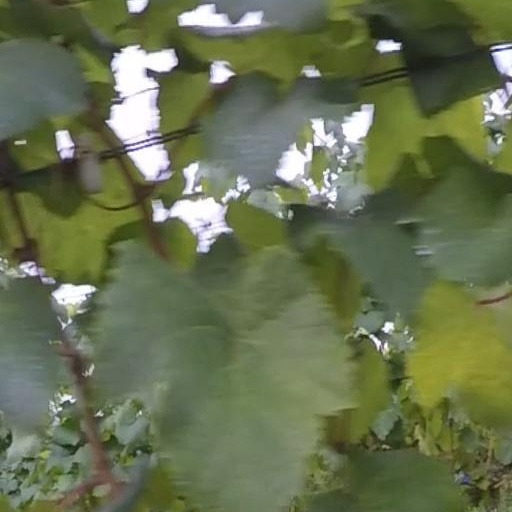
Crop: grape